Offa, Nigeria

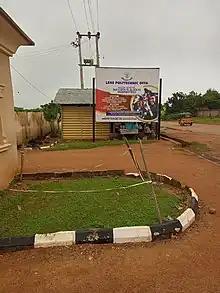

The umbrella of the socio-cultural organisation in Offa is Offa Descendants Union, which was founded in Lagos, Nigeria by Offa indigenes on 13 October 1935. All other socio-cultural groups in the town are affiliates of ODU. The union has branches in all states of Nigeria and abroad. It has been involved in development efforts like the establishment of secondary schools, encouragement of investors, medical outreaches, supporting artisans, and other professional bodies.